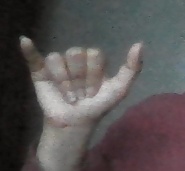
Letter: ya